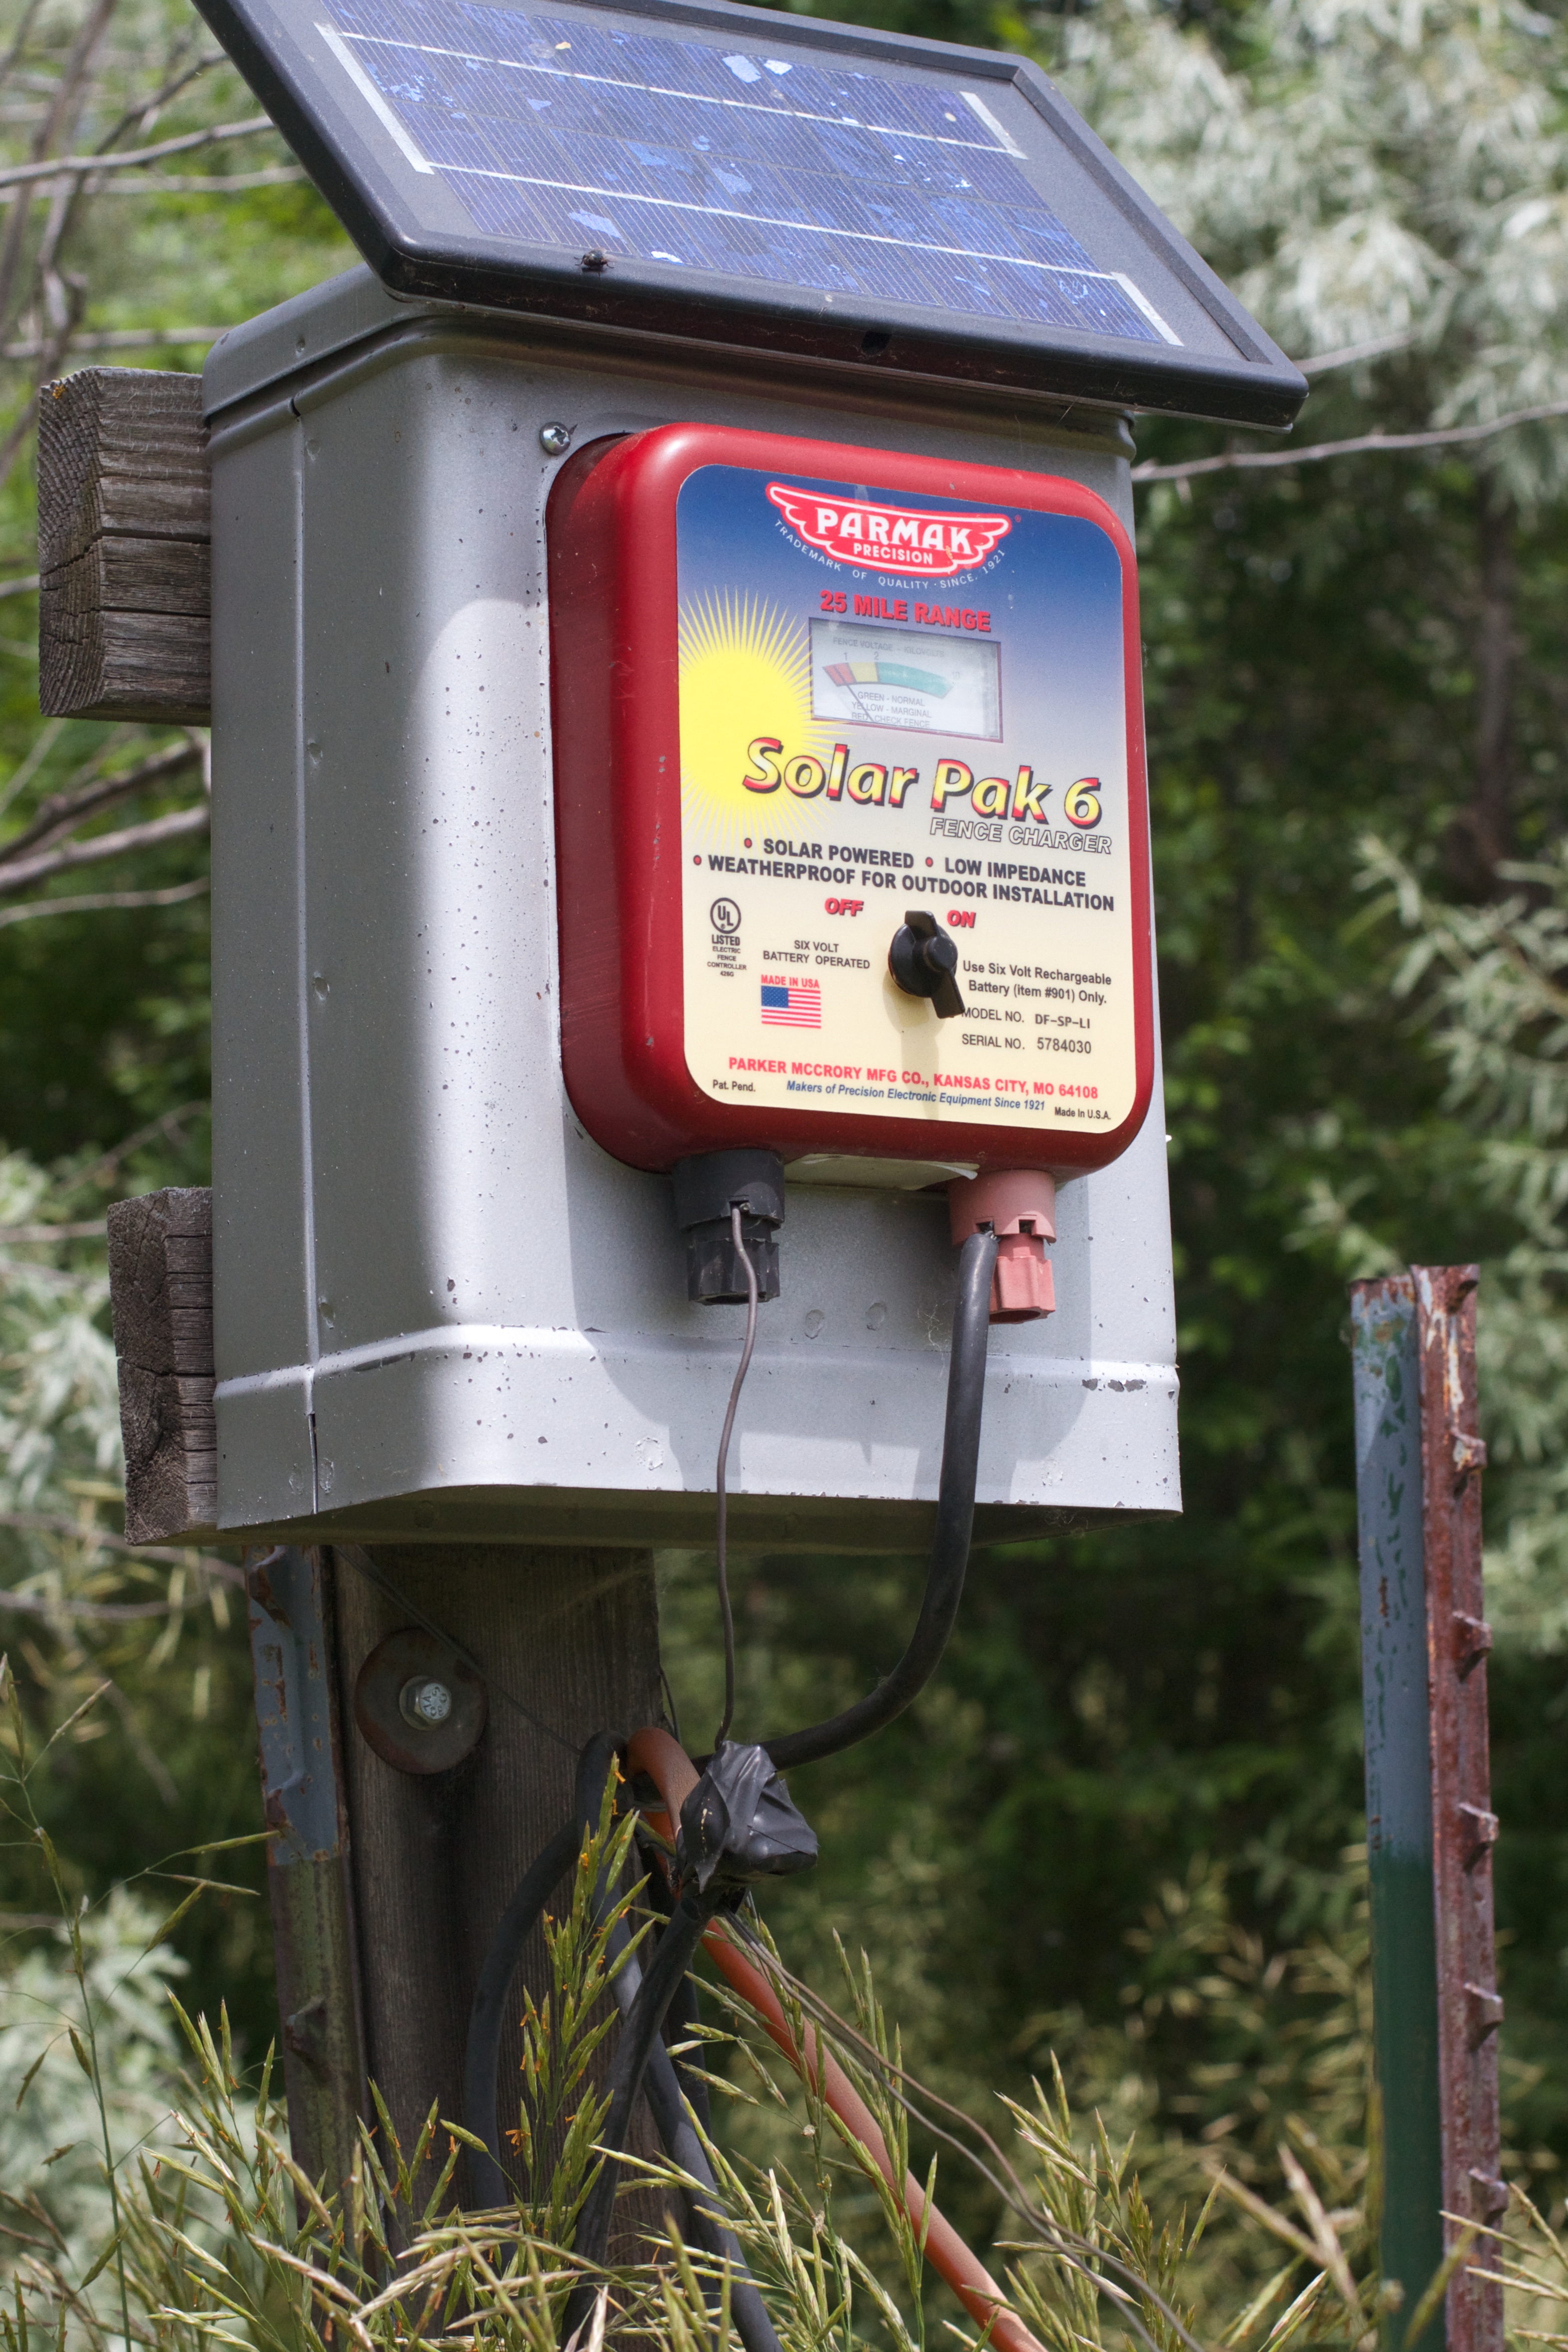
lawn, transport, lighting, rolling stock